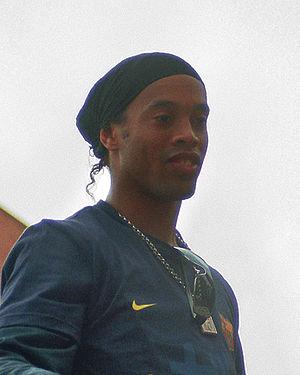
Le joueur Ronaldinho, du Futbol Club Barcelona, lors de la célébration du titre du club dans la Ligue espagnole de football 2005-2006.